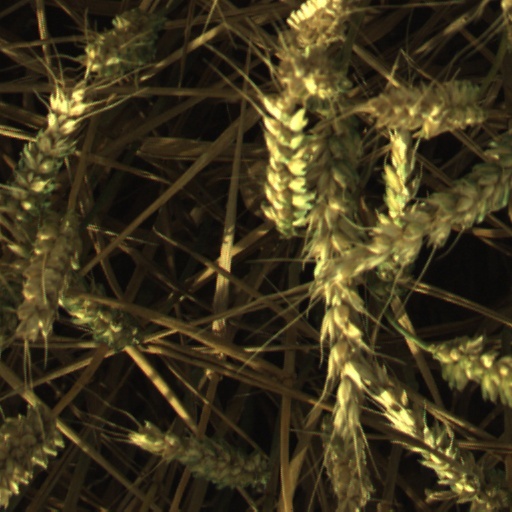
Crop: wheat